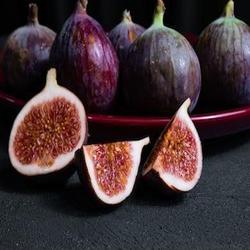
Label: Fig